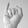
ASL letter: I